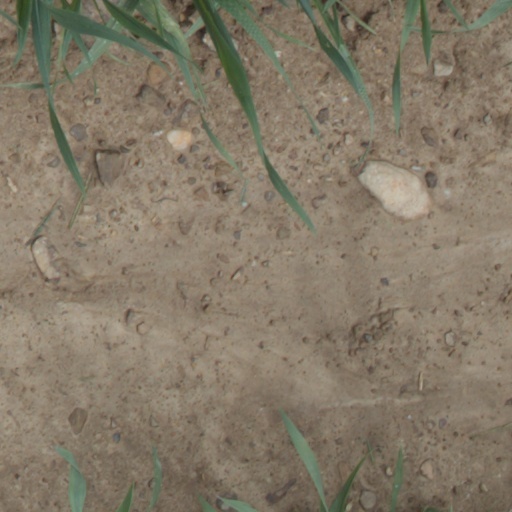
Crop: wheat